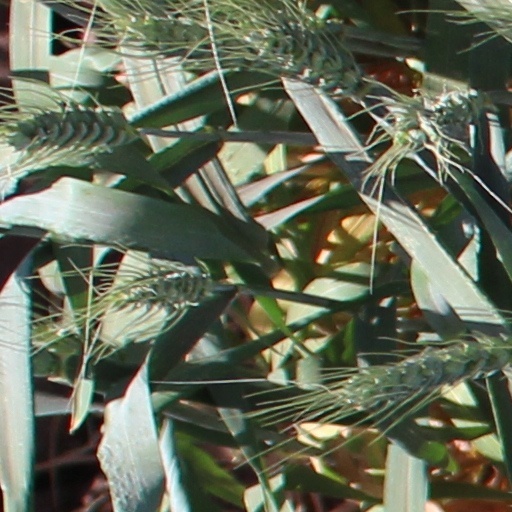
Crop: wheat